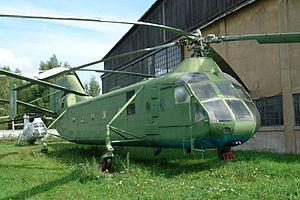
Le musée central des forces aériennes de la Fédération de Russie de Monino se situe sur le site de l'aérodrome de Monino à 40 km à l'est de Moscou, en Russie, et est l'un des musées les plus importants au monde de l'aviation, le plus important pour les avions russes.